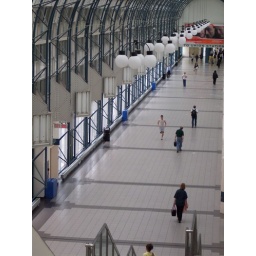
the guy in the middle was doing a crazy workout running back and forth throuhg the sky walk at union station